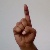
The image shows a hand gesture representing the letter 'D' in Indian Sign Language.